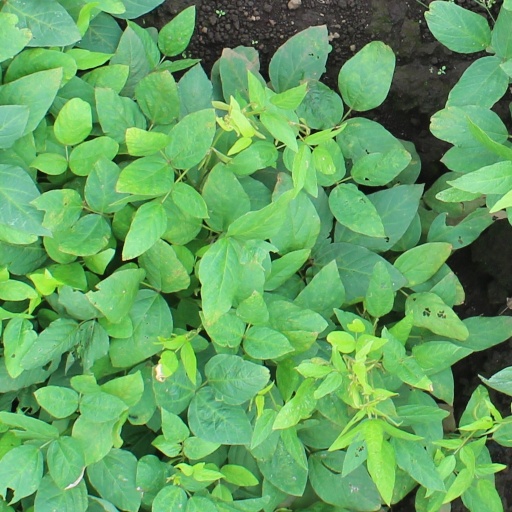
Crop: soybean